Merlerault

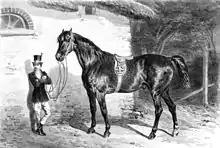
An Anglo-Normand horse from Merlerault in the , 1850.

The Merlerault is an elegant half-breed of medium size, with a square head on a well-set neck. The shoulder is well defined, the hindquarters short, the legs graceful but sometimes a little spindly. The hocks may lack sharpness, and the animal is lightly built, with broad shoulders, agility, and speed.